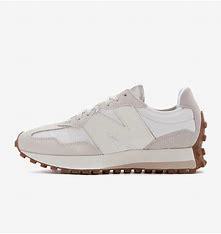
Brand: New
Model: Balance New Balance 327 Marathon